Stilyagi

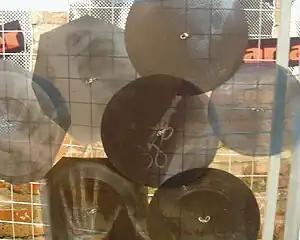
A selection of "ribs", illicit 78rpm recordings cut into X-ray film stock.

The first stilyagi were from the generation of young adults in their early twenties who had lived through the hard times of economic crisis and World War II, leaving them perturbed about the future of their lives. Many of the young men returning from the army were heavily influenced by the contact with the foreign countries and modern trends at the time. As a result, many of them wore clothes based on images from abroad (early 1940s romance films, daily newspapers and photographs) and young women later adopted styles from modern female stereotypes too.